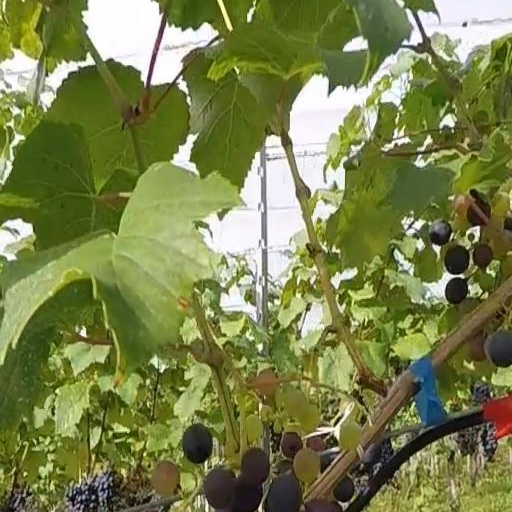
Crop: grape